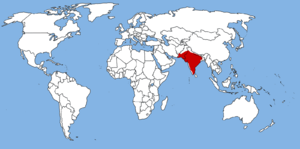
Indisk ræv
Udbredelse af indisk ræv
Indisk ræv er en art i slægten af egentlige ræve, som er små rovdyr i hundefamilien.